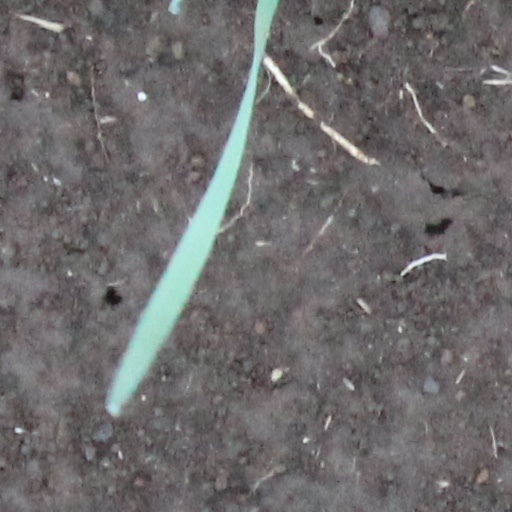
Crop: wheat